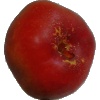
Label: Nectarine Flat 1